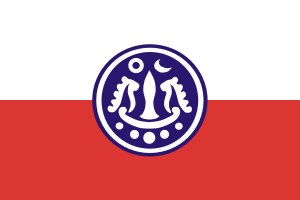
Rakhine (stat)
Flag.
Rakhine er en delstat i Burma. Delstaten ligger på vestkysten ved Den Bengalske Bugt. Hovedstad er Akyab.